Twilight Online

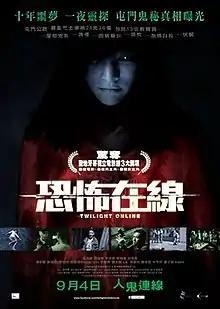
Film poster

Twilight Online (恐怖在線) is a 2014 Hong Kong horror film directed by Maggie To.